European edible dormouse

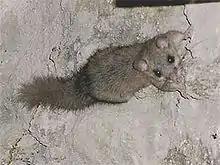
An edible dormouse.

Edible dormice are nocturnal, spending the day in nests taken from birds, or located in hollow trees or similar shelter. They are good climbers, and spend most of their time in the trees, although they are relatively poor jumpers. The dormouse uses sticky secretions of plantar glands when they are climbing on smooth surfaces to prevent them from falling. They generally stay in the forest and avoid open areas to any extent. They are not generally social animals, although small groups of closely related adults have occasionally been reported. Many edible dormice mothers form communal nesting areas where they care for their young together.